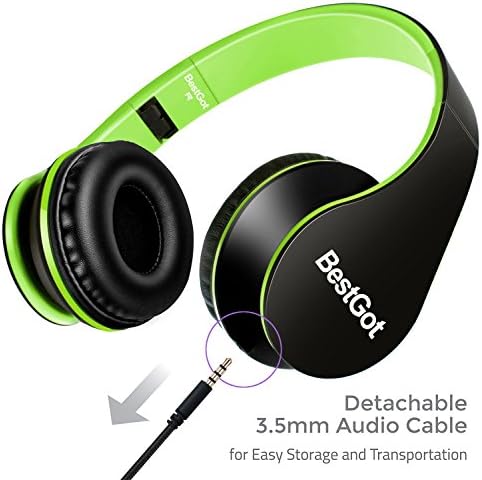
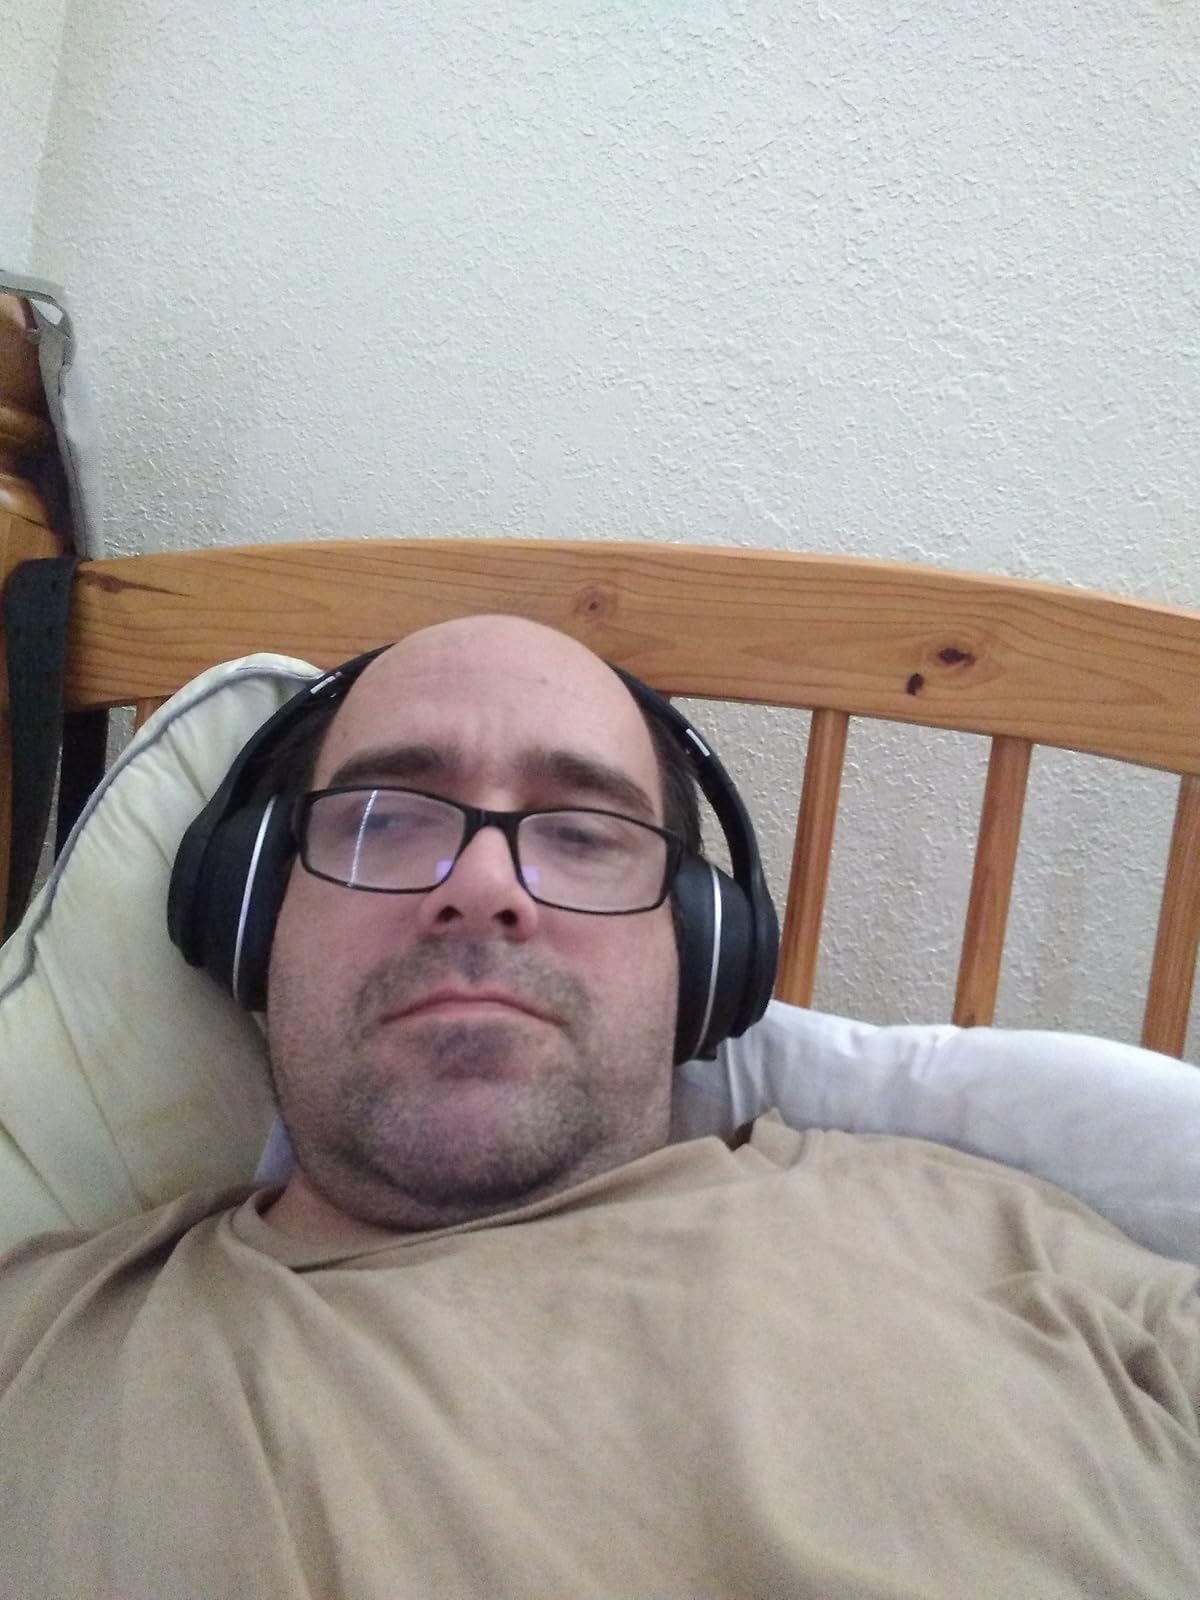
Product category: headphones
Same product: no